Sky position (RA, Dec in degrees): 205.519, -1.041
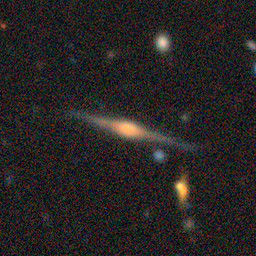
Galaxy morphology: Edge-on Galaxies with Bulge